Ukrainian People's Army

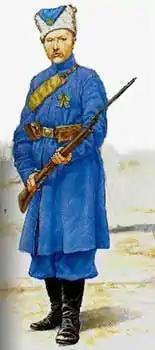
Uniform of a soldier from the Blue Coat Division

Several projects of standard uniform for the Ukrainian People's Army were introduced during 1917-1921, but most of them had a temporary character. The first order concerning uniforms was issued by Symon Petliura on 30 December 1917 and introduced chevrons, gorget patches and blue-and-yellow cockades for Ukrainian soldiers. On 8 January 1919 another order was adopted, according to which grey zhupans, pants and fur hats were to be introduced as campaign uniform, meanwhile the parade uniform was to consist of a long blue zhupan, red sharovary and a Cossack hat.